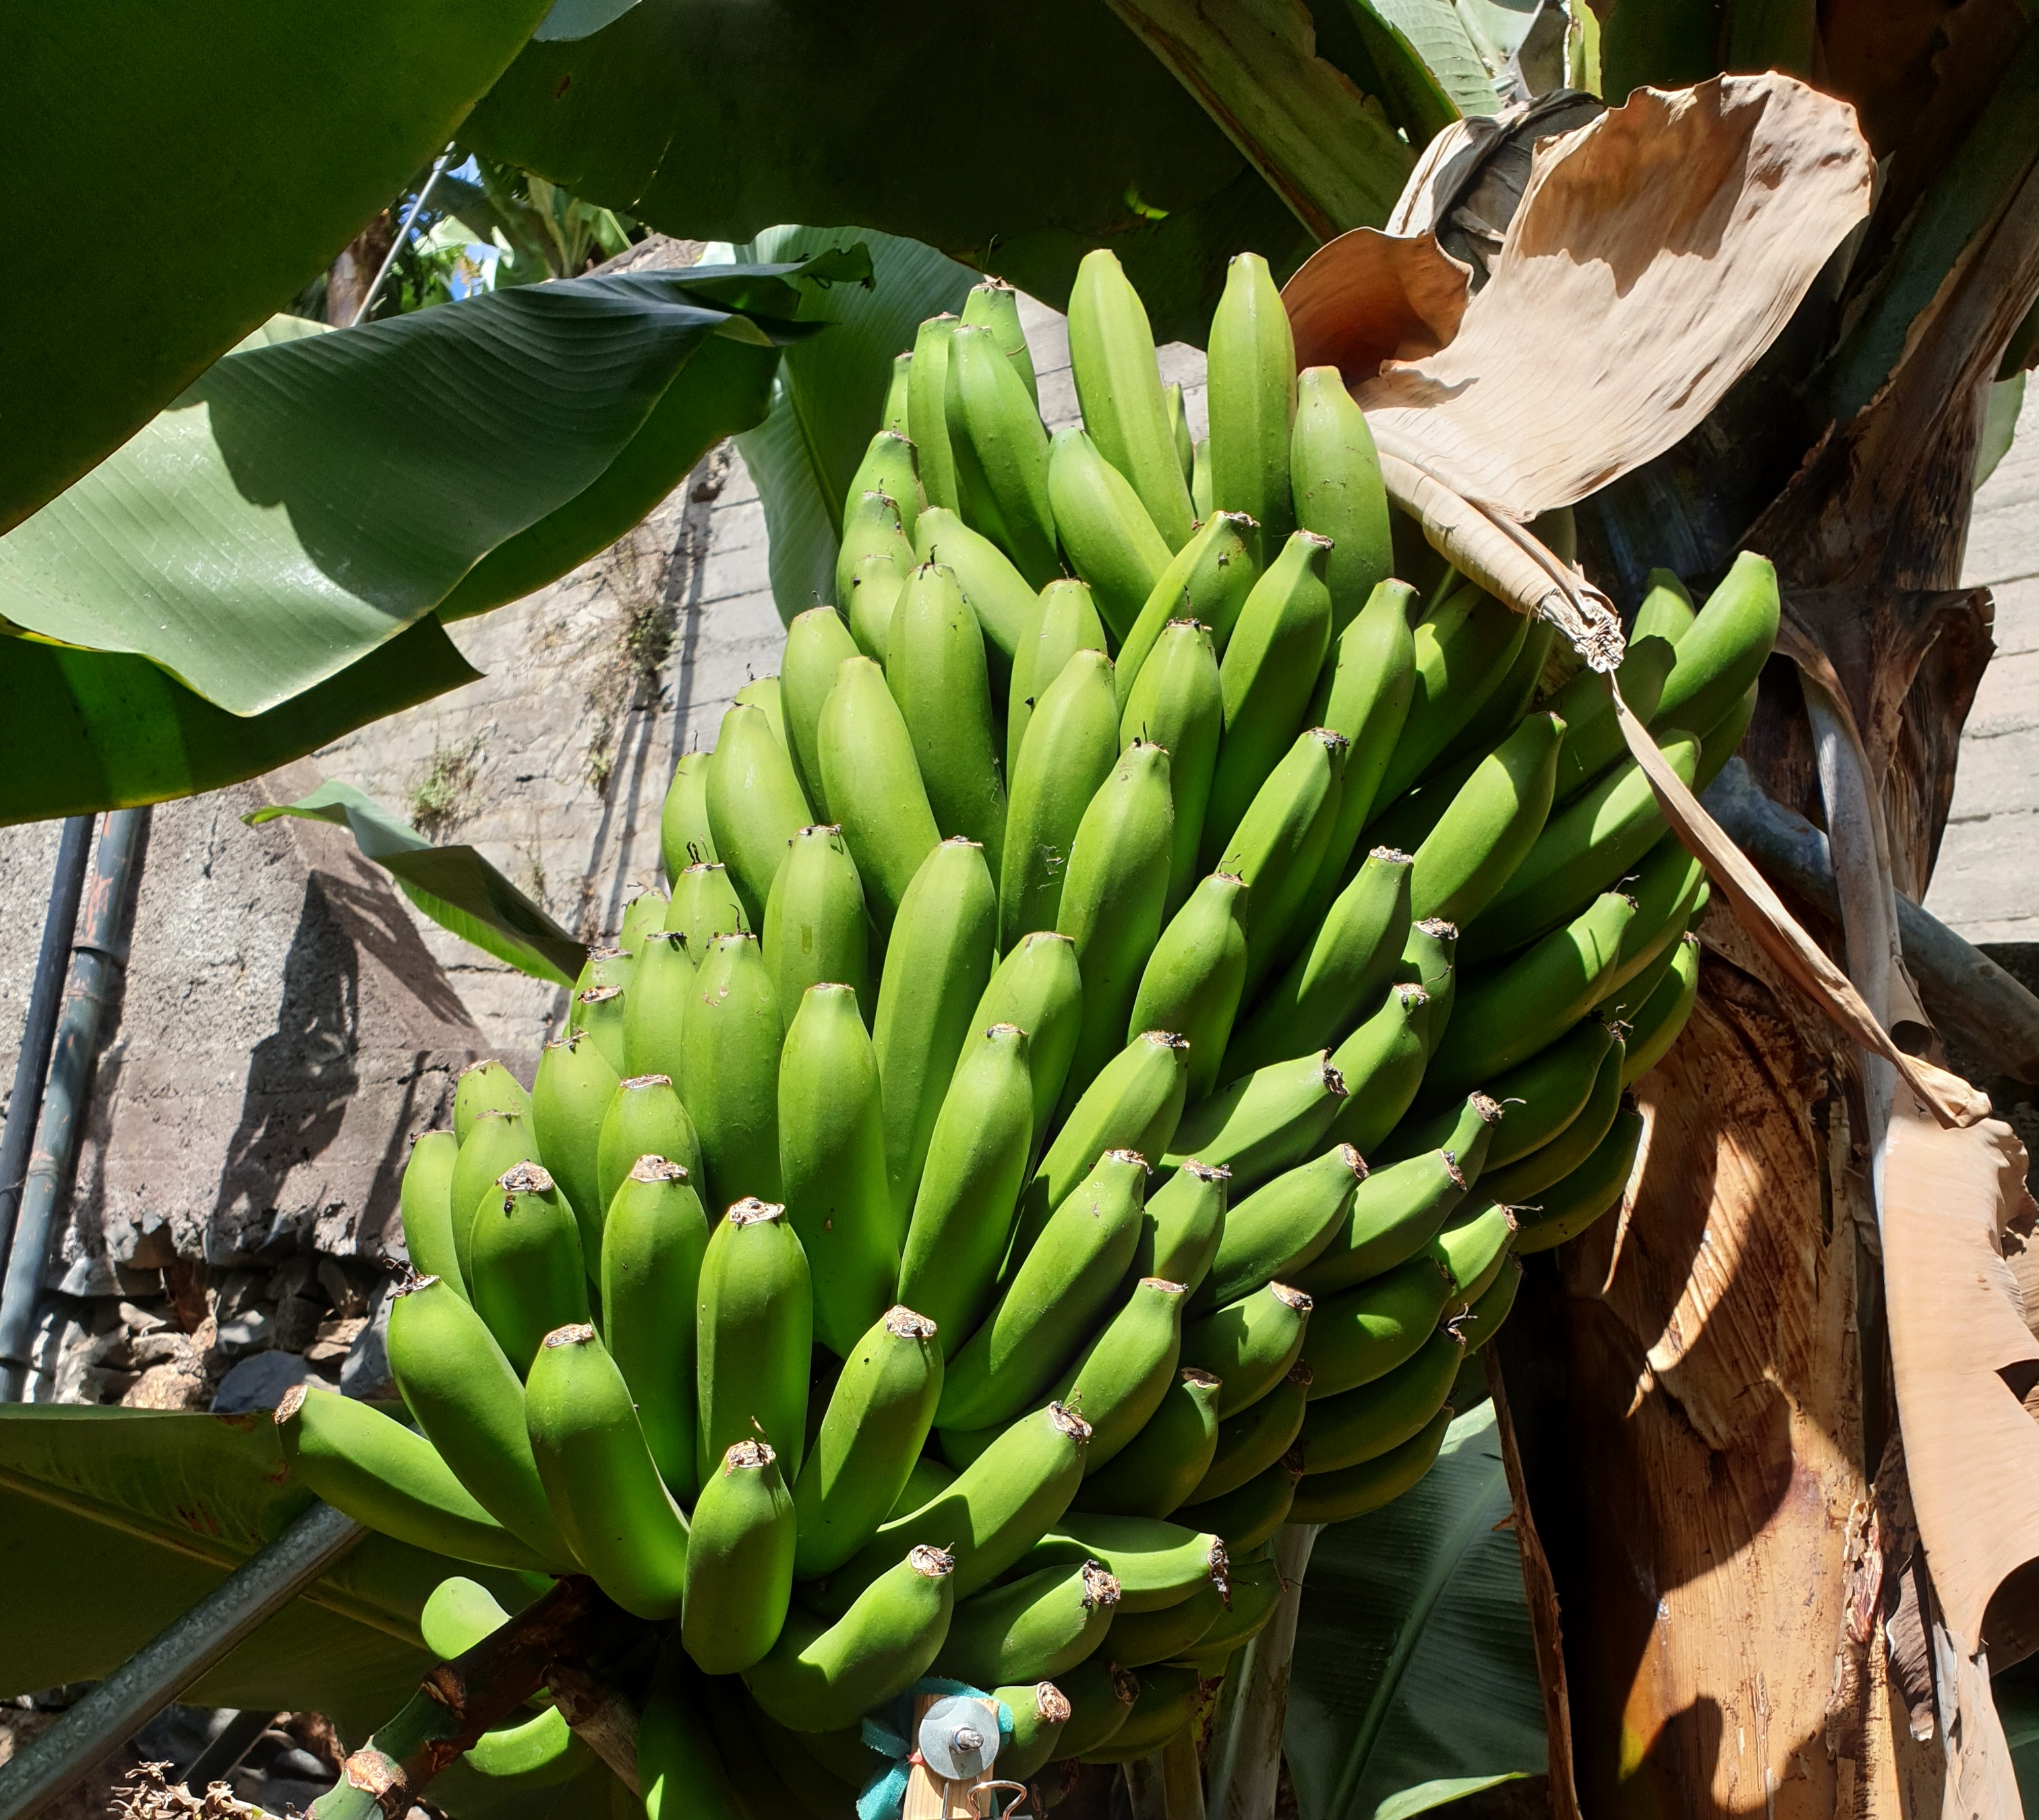
Label: Cut